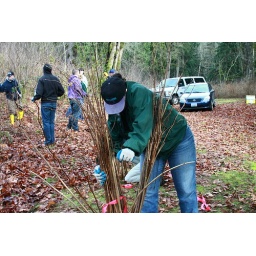
Salmonberry cuttings make great lives stakes, which we will plant alongside a river in the near future